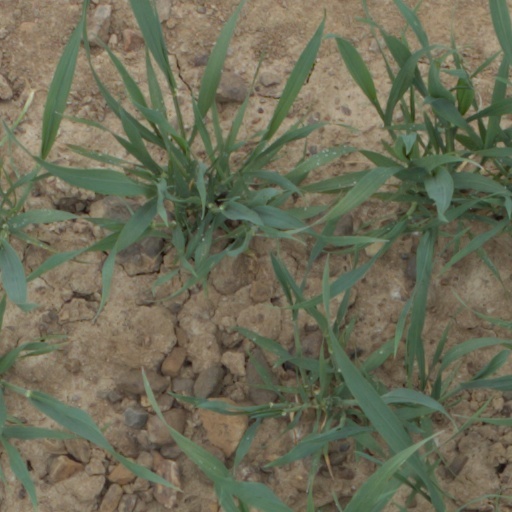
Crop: wheat